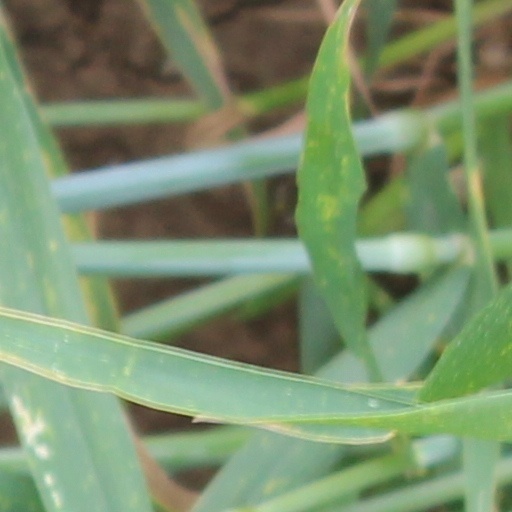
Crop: wheat